David Leedom Farm

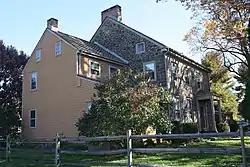
David Leedom Farm. October 2012.

David Leedom Farm, also known as "Pleasant Retreat," is a historic home and farm located at Newtown Township, Bucks County, Pennsylvania. The house was built in four stages, with the oldest dated to the late 18th century and consisting of a one-story, one roof stone structure. A large, 2 1/2-story stone addition was built in the late-18th century. In 1802, a three-story, stone "mansion" section was added. A two-story, frame addition was built in the early 1800s. The house features a series of piazzas and the interior of the mansion section has a three-story staircase. Also on the property are a variety of contributing farm-related buildings. The house was featured in one of four Newtown farmscape paintings by noted artist Edward Hicks (1780-1849).